Antonio José Martínez

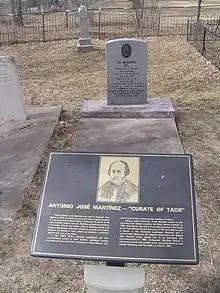
The grave of Fr. Martínez

Father Antonio José Martínez died on July 27, 1867. Infirm and aged beyond his years, Martínez lived the last ten years of his life estranged from Bishop Jean Baptiste Lamy. By the spring of 1858, Bishop Lamy felt compelled to excommunicate Martínez not for moral failings, but for his "scandalous writings." Bishop Lamy wrote his denunciation of Martínez in the marginal notes of the Baptism and Funeral Register of Our Lady of Guadalupe Church where he had served since 1826. The writings in La Gaceta of Santa Fe were a critique of the Bishop's re-introduction of the system of tithing that Martínez since 1829 successfully advocated the government revoke.